Mutual Broadcasting System

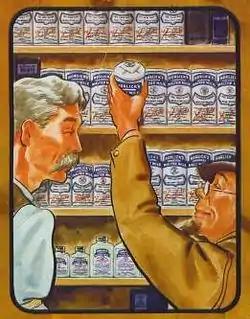
Lum and Abner, the latter of whom is seen in this advertisement, are reaching for a can of Horlick's. The malted milk maker sponsored the show during its entire run on Mutual. It left Mutual for NBC Blue after August 1935.

The three national radio networks already in operation—the Columbia Broadcasting System and the National Broadcasting Company's Red and Blue—were corporately controlled; programming was produced by the network (or by advertising agencies of program sponsors that purchased airtime on the network) and distributed to affiliates, most of which were independently owned. The Mutual Broadcasting System, on the other hand, operated as a true cooperative enterprise, with members creating and sharing programming. The majority of the early programming, from WOR and WGN, consisted of musical features and inexpensive dramatic serials. WOR had "The Witch's Tale", a horror anthology series whose "hunner-an'-thirteen-year-old" narrator invited listeners to "douse all [the] lights. Now draw up to the fire an' gaze into the embers ..."gaaaaze into 'em deep!"... an' soon ye'll be across the seas, in th' jungle land of Africa ... hear that chantin' and them savage drums?" WGN contributed the popular comedy series "Lum and Abner". Detroit's WXYZ provided "The Lone Ranger", which had debuted in 1933 and was already in demand. It is often claimed that Mutual was launched primarily as a vehicle for the Western serial, but "Lum and Abner" was no less popular at the time. What WLW brought was sheer power; billing itself as "The Nation's Station," in May 1934 it had begun night broadcasting at a massive 500,000 watts, ten times the clear-channel standard.